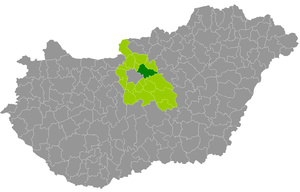
Le district de Gödöllő est un des 18 districts du comitat de Pest en Hongrie. Créé en 2013, il compte 140 205 habitants et rassemble 15 localités : 9 communes et 6 villes dont Gödöllő, son chef-lieu.